Vayasu Pilichindi

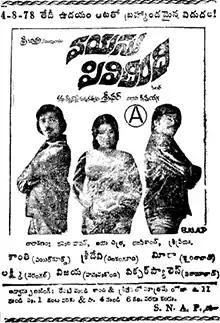
Poster

Vayasu Pilichindi is a 1978 Indian Telugu-language film directed by C. V. Sridhar. It is a remake of his own Tamil film "Ilamai Oonjal Aadukirathu" (1978). The film stars Kamal Haasan, Rajinikanth, Sripriya and Jayachitra, all reprising their roles from the original Tamil version. It focuses on two friends falling in love with the same woman.